Scipionyx

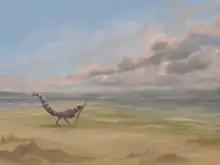
A restoration of a "Scipionyx" playing with a stick on a beach

The holotype preserves an exceptionally large set of soft tissues for a fossil dinosaur. Although some muscle tissue ("Santanaraptor", "Pelecanimimus"), cartilage ("Juravenator", "Aucasaurus") or an intestine ("Mirischia", "Daurlong") have been reported from other dinosaurs, "Scipionyx" is unique in preserving in some form examples from most major internal organ groups: blood, blood vessels, cartilage, connective tissues, bone tissue, muscle tissue, horn sheaths, the respiratory system and the digestive system. Nervous tissue and the external skin, including possible scales or feathers, are absent.